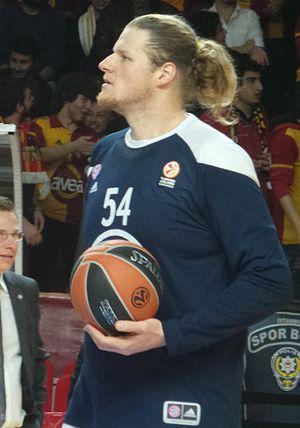
John Bryant, né le 13 juin 1987, à Berkeley, en Californie, est un joueur américain de basket-ball. Il évolue au poste de pivot.